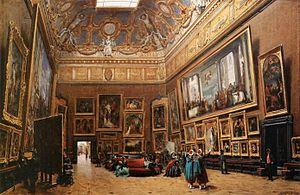
Giuseppe Castiglione, né en 1829 à Naples et mort en 1908, est un artiste italien connu pour ses peintures de genre et ses portraits.